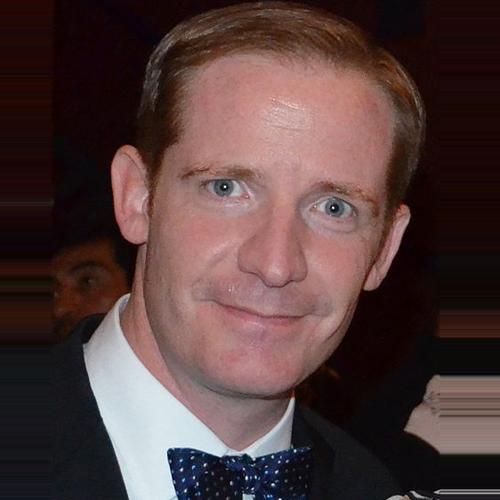
Age: 41